Åsa-Nisse as a Policeman

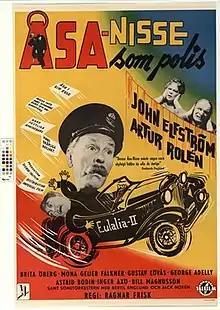

Åsa-Nisse as a Policeman (Swedish: Åsa-Nisse som polis) is a 1960 Swedish comedy film directed by Ragnar Frisk and starring John Elfström, Artur Rolén and Brita Öberg. It was shot at the Täby Studios in Stockholm. The film's sets were designed by the art director Nils Nilsson. It was the eleventh film in the long-running Åsa-Nisse series about a raffish character living in rural Småland.